Daniel de Superville (1657–1728)

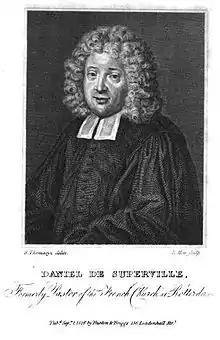
Daniel de Superville

Daniel de Superville (August 1657 in Saumur – 9 June 1728 in Rotterdam), also known as Daniel de Superville père (as his son was also called Daniel), was a Huguenot pastor and theologian who fled France for the Dutch Republic in 1685 and became the minister of the Walloon church in Rotterdam. He is known particularly for his published "Sermons".